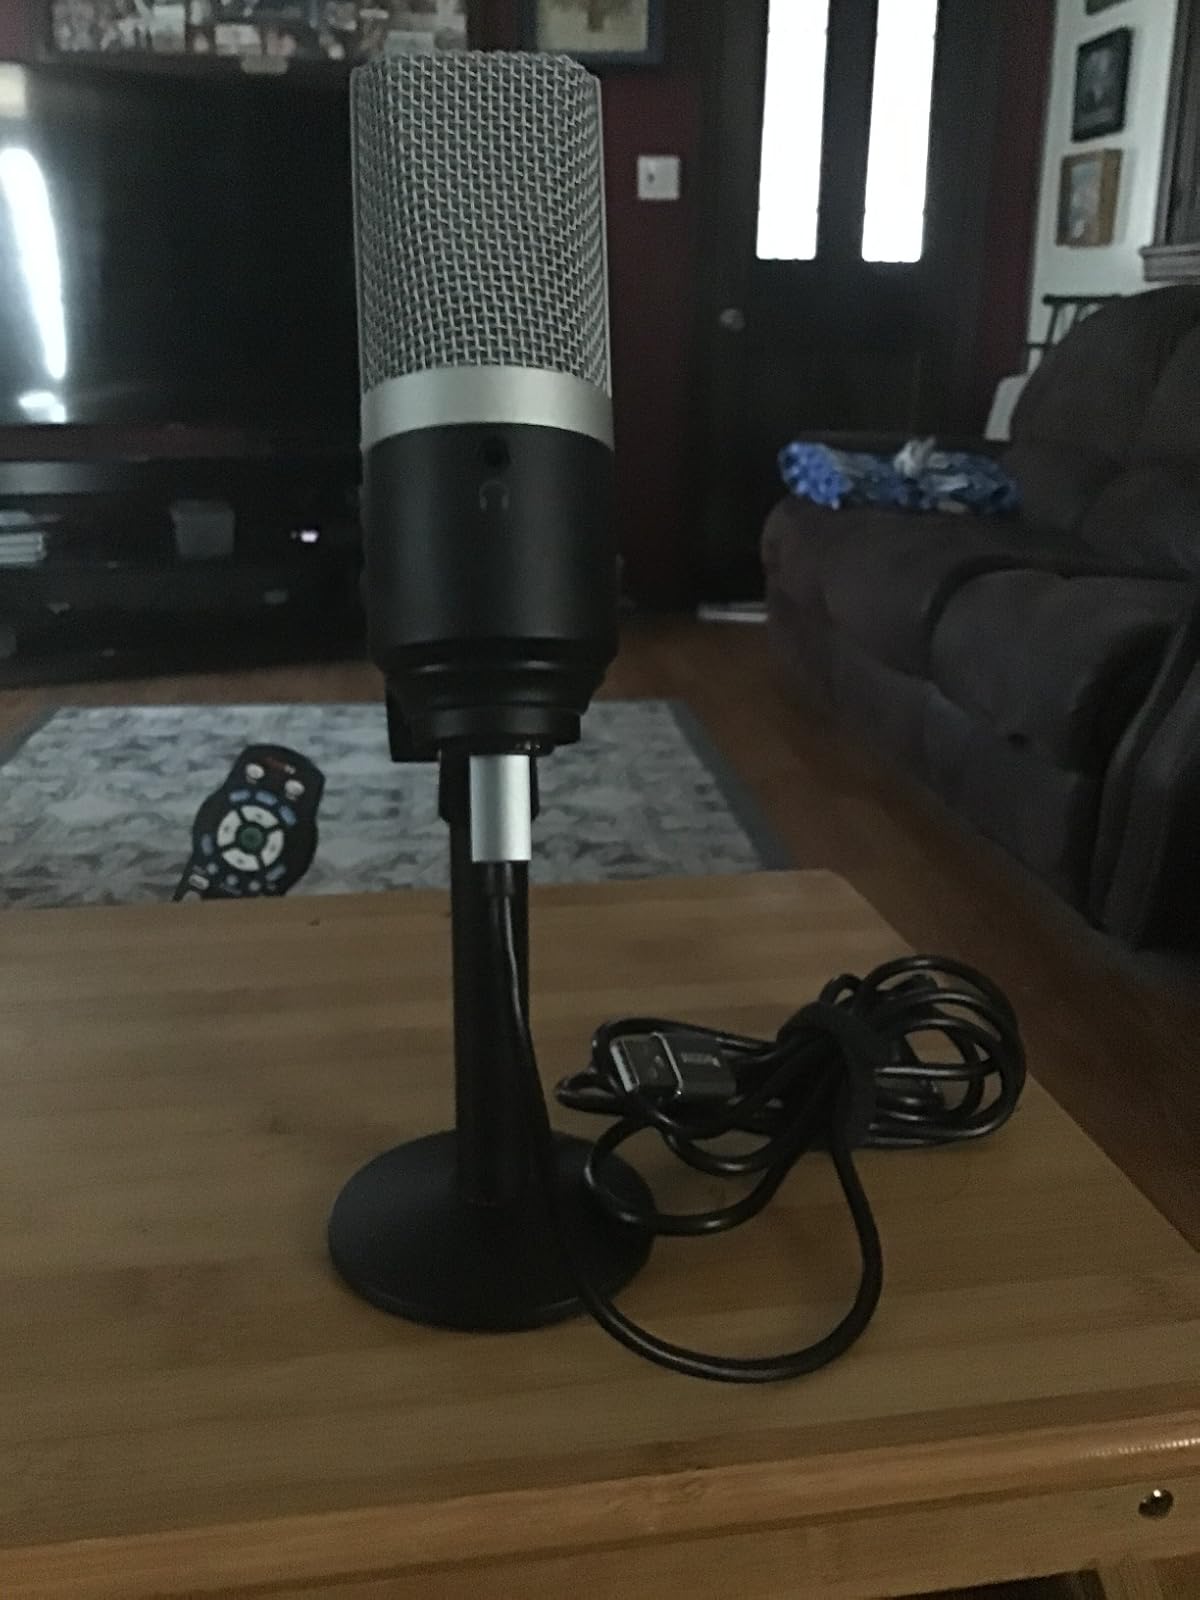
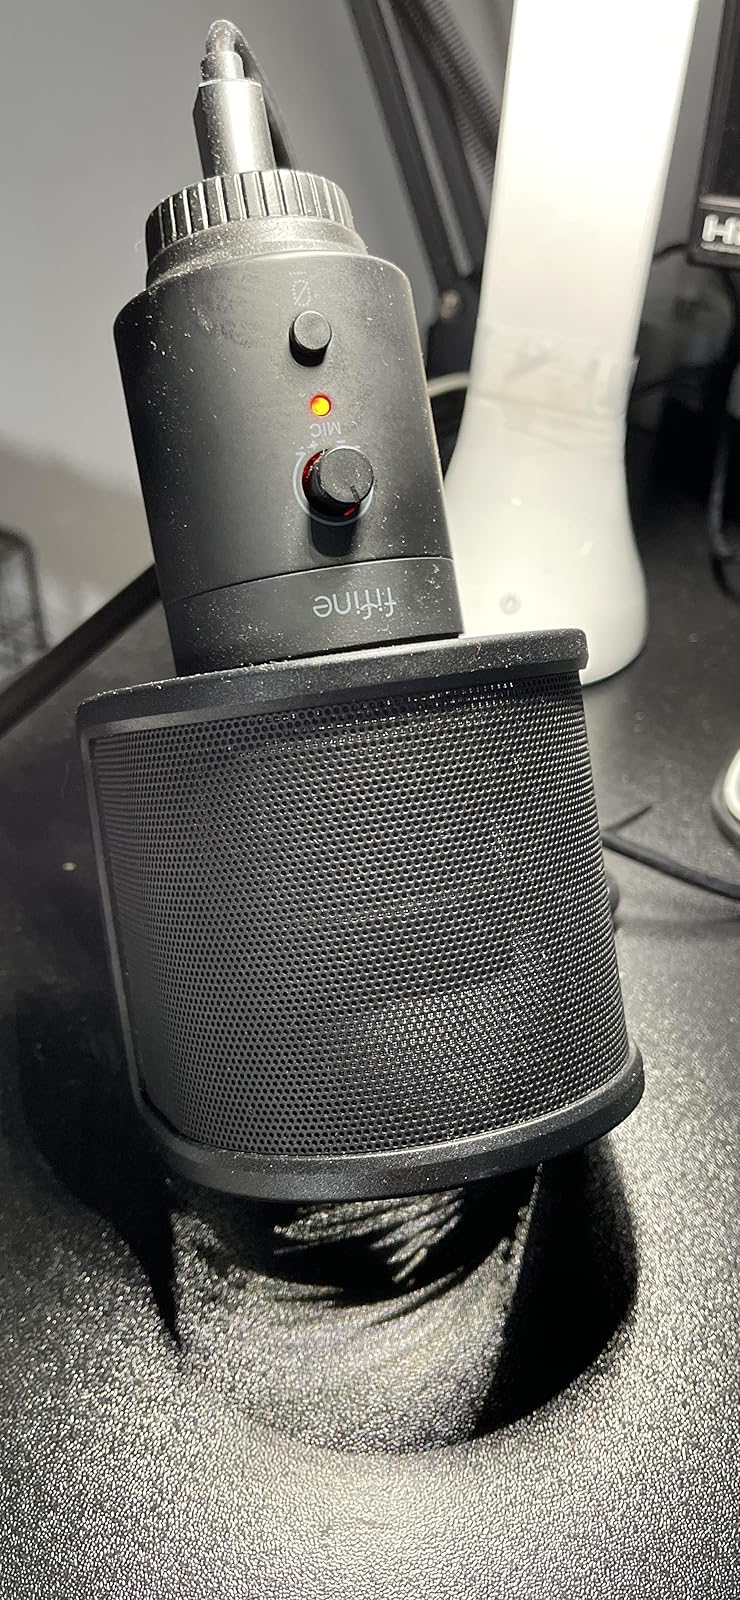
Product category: microphone
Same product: no